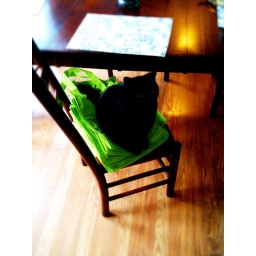
Cyrus sitting in the chair on some eco friendly kroger bags